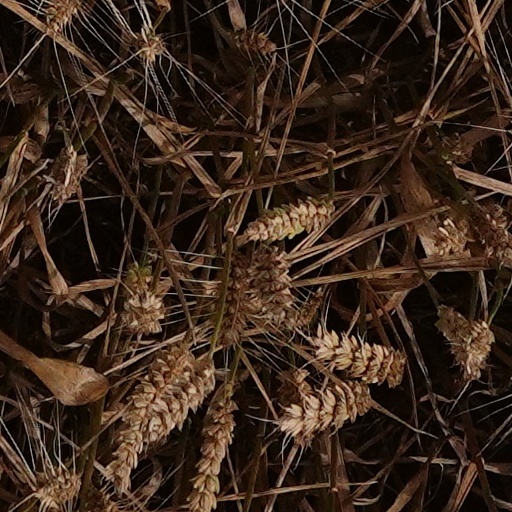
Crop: wheat